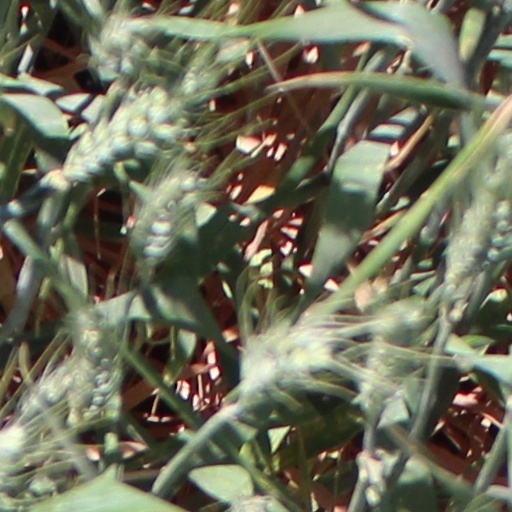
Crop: wheat